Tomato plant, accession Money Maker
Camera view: vertical (180 deg); turntable rotation: 120 degrees
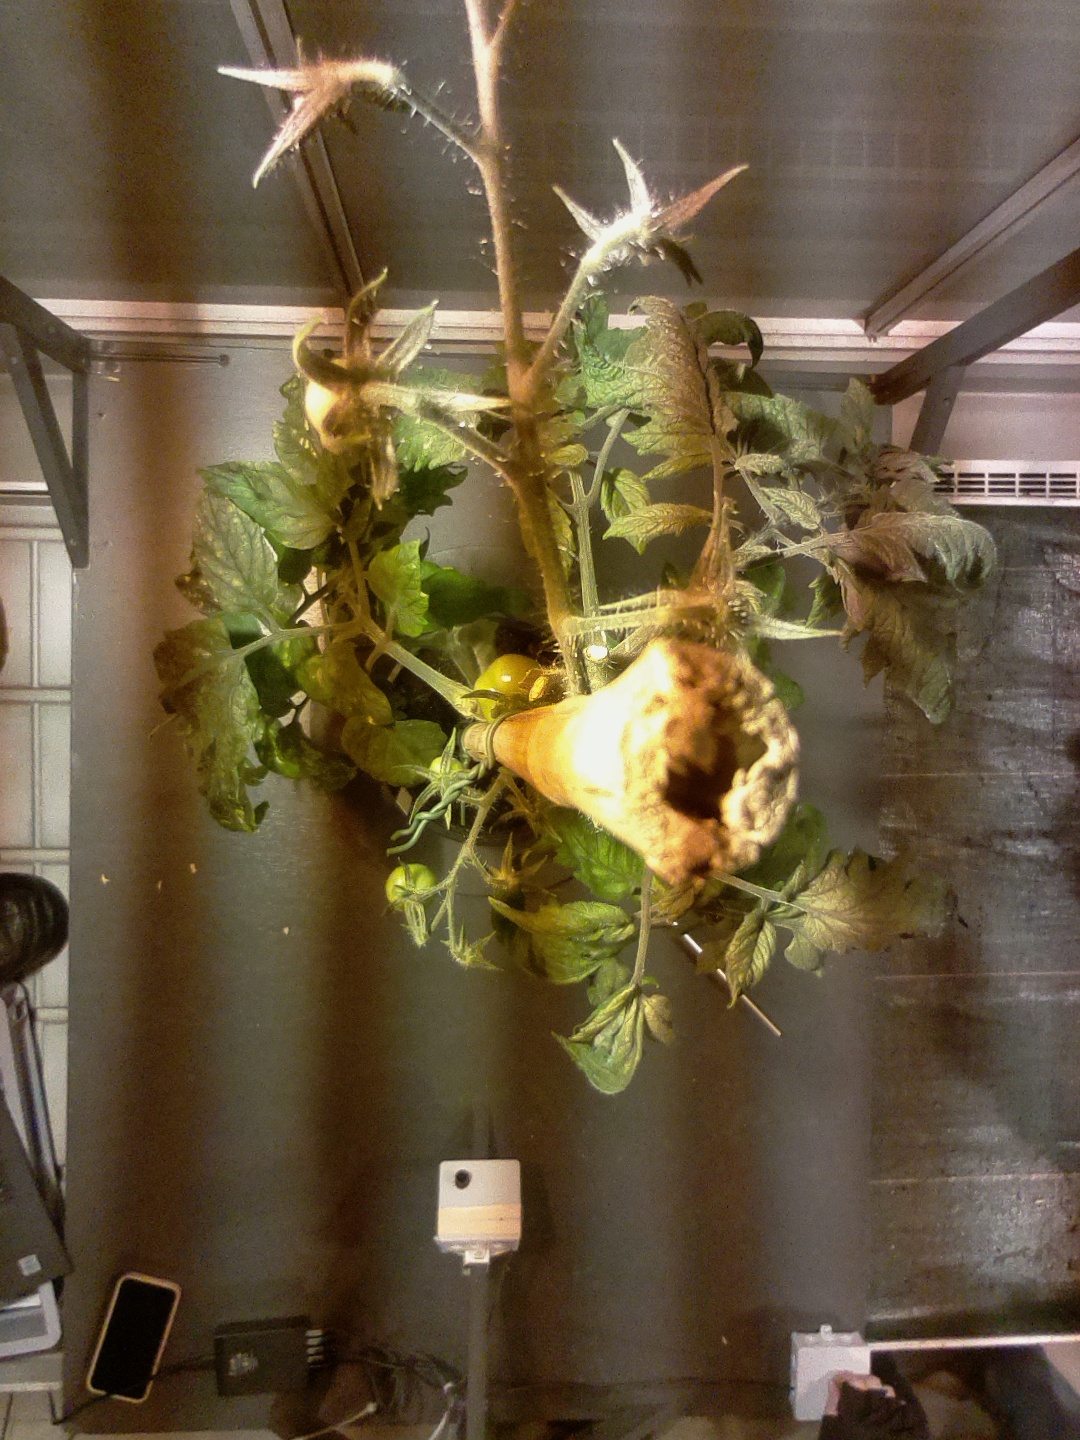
BBCH growth stage 74: 40%-50% of final fruit size